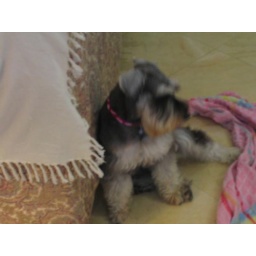
Blooie reflecting about the day so far in his regular spot against the sofa with his pet towel by his side.